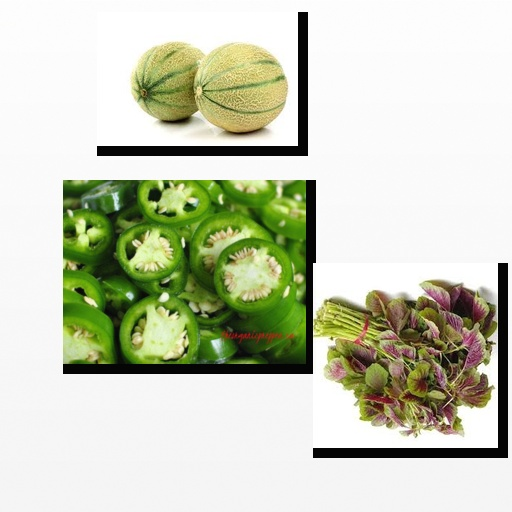
Food items: jalapeno, cantaloupe, amaranth